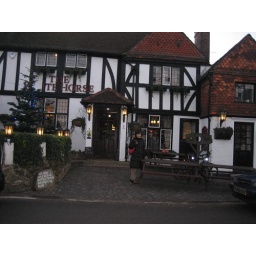
The white horse pub in Shere, Surrey